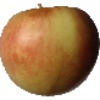
Label: Apple Red 2